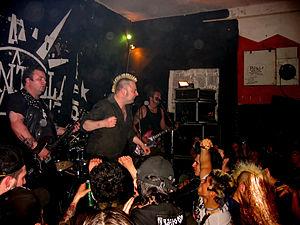
The Varukers est un groupe de punk hardcore britannique, originaire de Leamington Spa. Il est formé en 1979 par le chanteur Anthony « Rat » Martin. Ils ont produit leurs enregistrements les plus influents au début des années 1980. Le groupe est proche du D-beat, le style musical de Discharge. À l'instar de Discharge, les paroles des Varukers véhiculent une idéologie politique anarchiste.